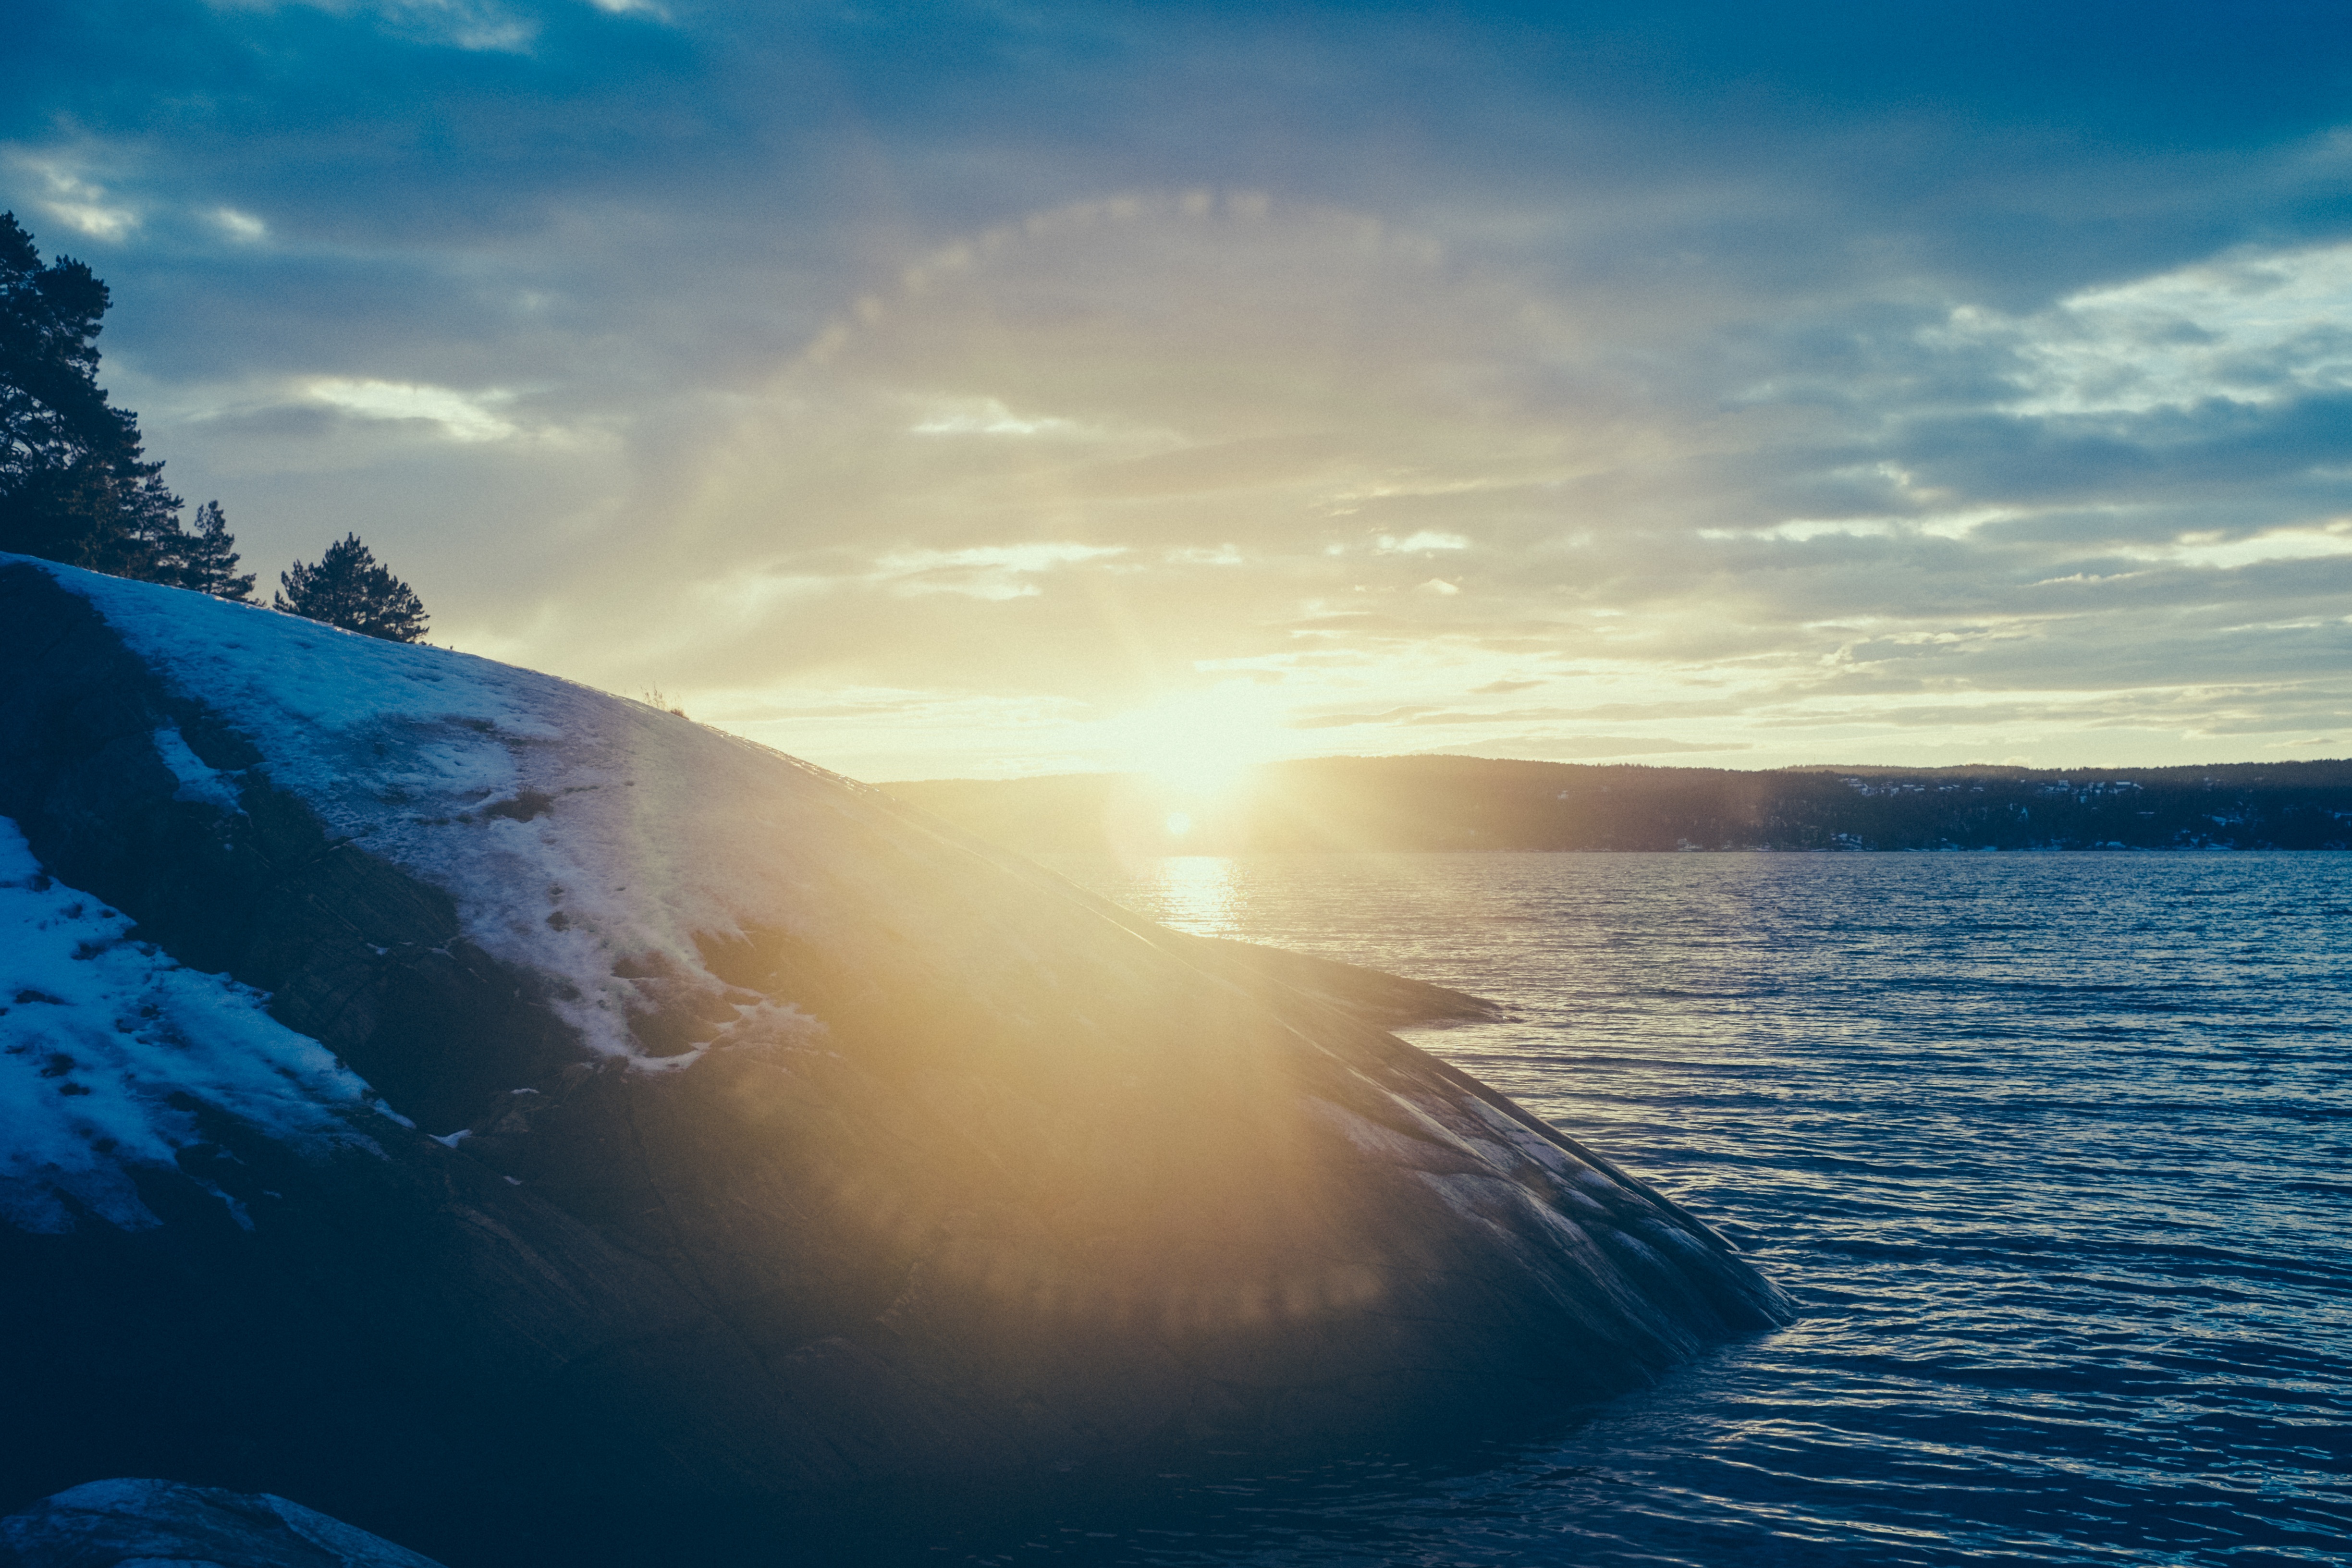
landscape, sea, coast, water, ocean, horizon, winter, cloud, sun, sunrise, sunset, sunlight, wave, dawn, dusk, lights, norway, atmospheric phenomenon, wind wave